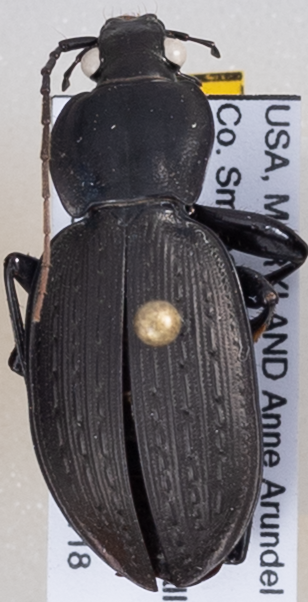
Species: Carabus vinctus
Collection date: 2019-04-18 04:00:00
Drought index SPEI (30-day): -1.054
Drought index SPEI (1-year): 2.09
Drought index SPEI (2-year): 1.594